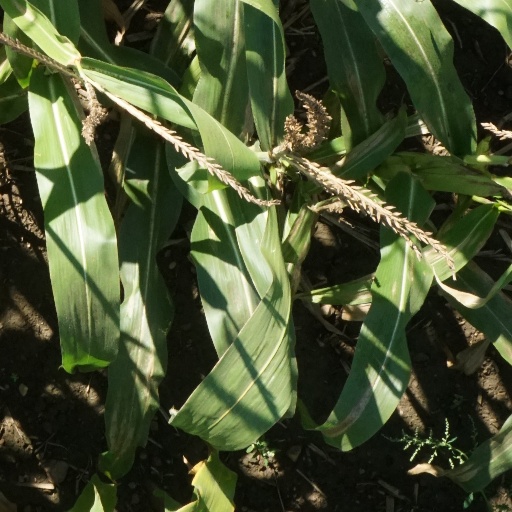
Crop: maize; corn